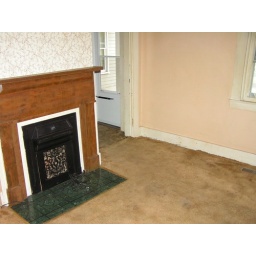
fireplace in living room, entry door in background, fireplace faces windows to street